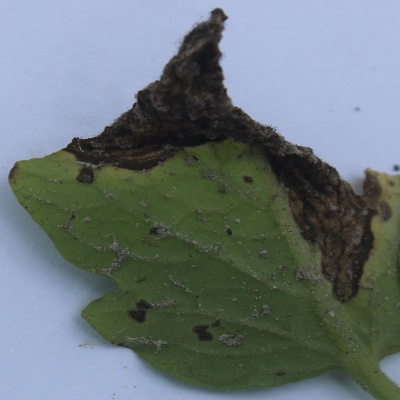
Crop: Tomato
Condition: verticulium wilt